1978 NASCAR Winston Cup Series

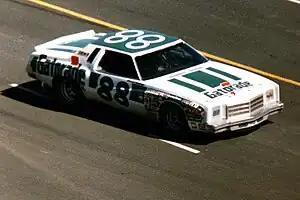
Darrell Waltrip at the 1978 World 600.

 Bold – Pole position awarded by time. "Italics" – Pole position set by owner's points. * – Most laps led. ** – All laps led.